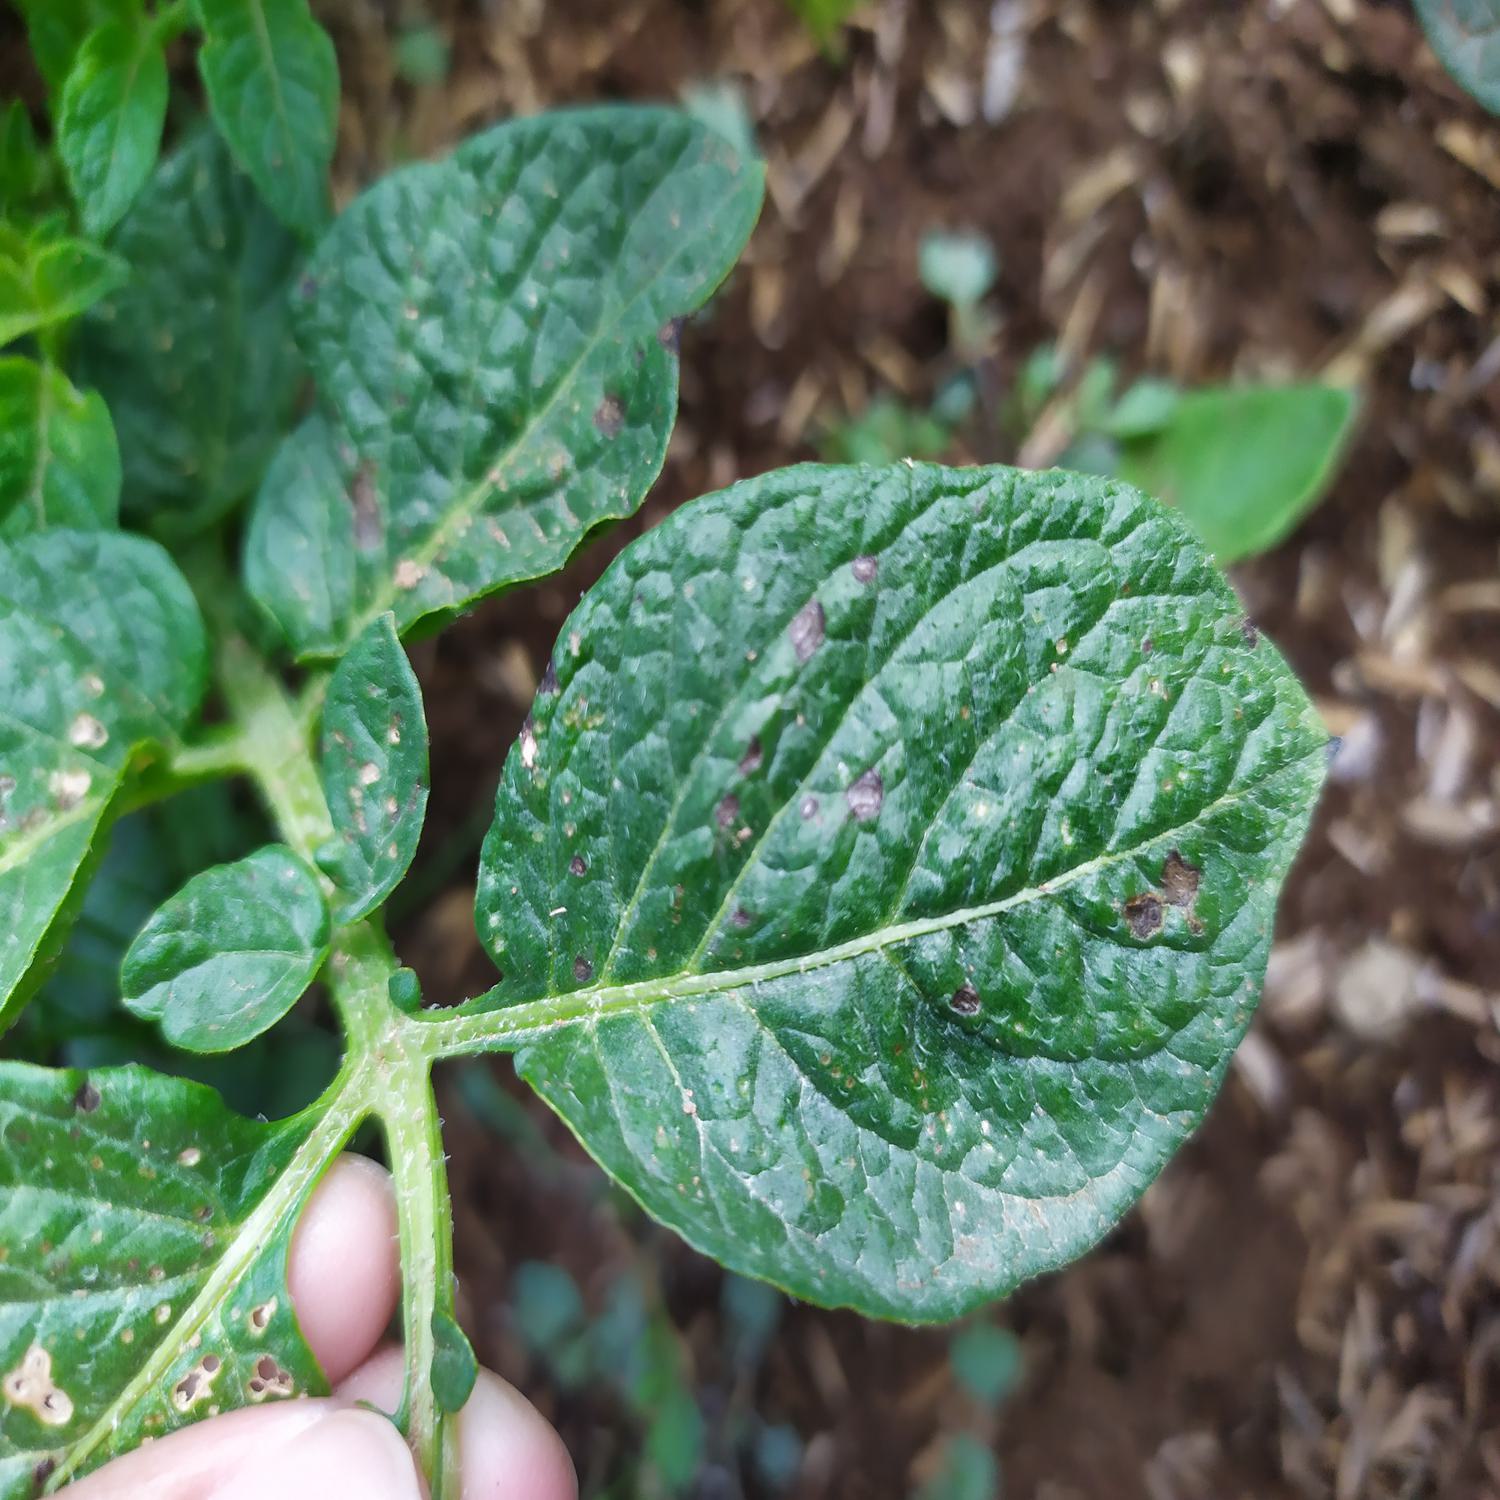
Label: Fungi